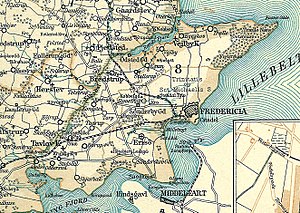
Elbo Herred
Elbo Herred
Kort over Vejle Amt
Elbo Herred er herred i det tidligere Vejle Amt. I middelalderen var det et distrikt under Brusk Herred med navnet Elendæ, eller Elnd og hørte det under Almindsyssel. Senere kom det under Koldinghus Len og fra 1660 Koldinghus Amt, indtil det i 1793 kom under det da dannede Vejle Amt.